Cantar de mio Cid

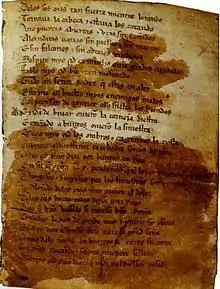

El Cantar de mio Cid, or El Poema de mio Cid ("The Song of My Cid"; "The Poem of My Cid"), is an anonymous "cantar de gesta" and the oldest preserved Castilian epic poem. Based on a true story, it tells of the deeds of the Castilian hero and knight in medieval Spain Rodrigo Díaz de Vivar—known as El Cid—and takes place during the eleventh century, an era of conflicts in the Iberian Peninsula between the Kingdom of Castile and various Taifa principalities of Al-Andalus. It is considered a national epic of Spain.